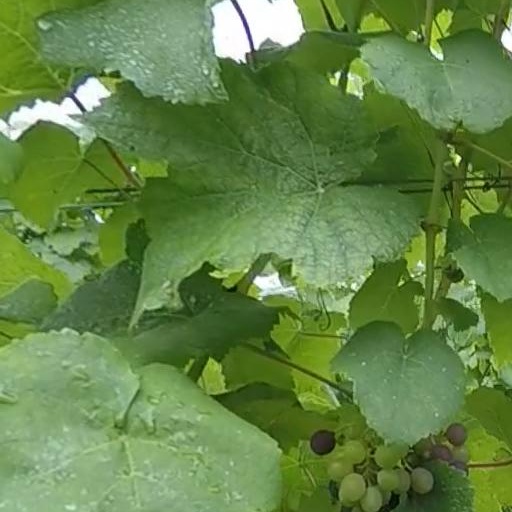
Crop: grape